Emily Mortimer

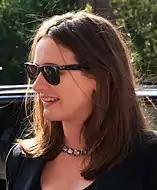

Mortimer appeared in Daniel Barber's first film, "Harry Brown" (2009), as police detective Alice Frampton. The plot follows widowed veteran (Michael Caine), who takes the law into his own hands when teenage violence ruins his community. Mortimer chose the role because "It felt like unfamiliar territory for me which is always a challenge and interesting [...] the script is very gripping and brilliantly written [...] getting to work with Michael, and then just the character being in some ways both the opposite and the same as Michael's character." To prepare for the role, she spent time with a real female detective, and learnt about police interrogation techniques. Upon release, the critic from "USA Today" thought her performance was "caring and savvy", despite the film's "senseless violence". Betsy Sharkey of "Los Angeles Times" wrote of Mortimer's performance: "Her clinical coolness plays well off of Caine's controlled heat."